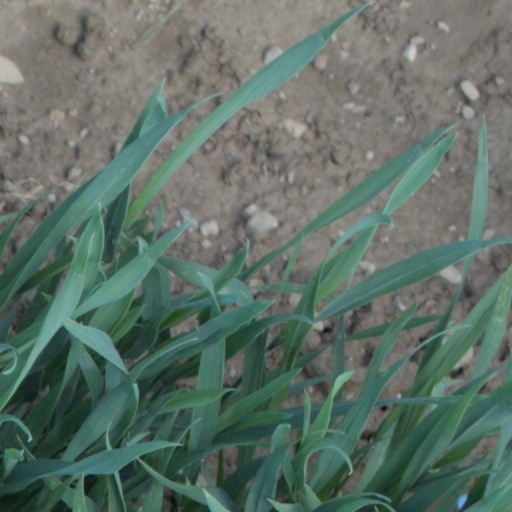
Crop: wheat